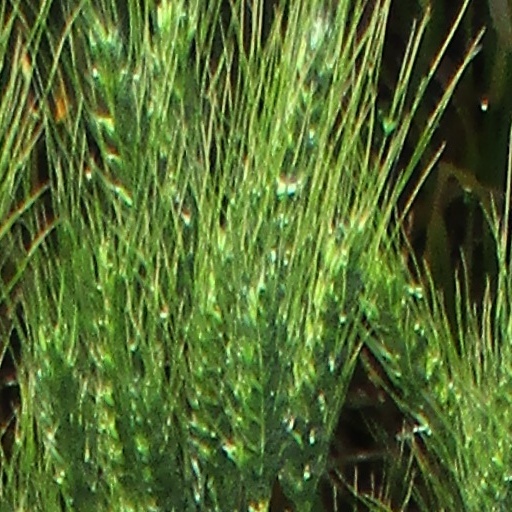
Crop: wheat